Question: Please indicate a possible affordance area of baseball bat that can be used for holding
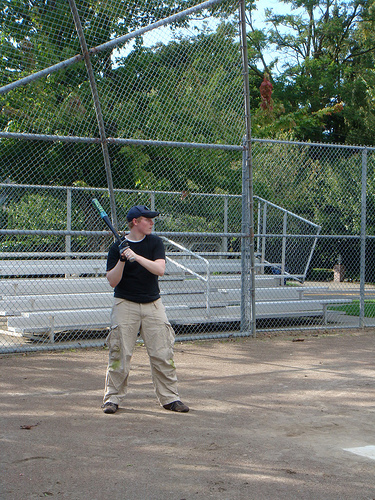
Answer: [120.066, 241.228, 136.513, 263.158]